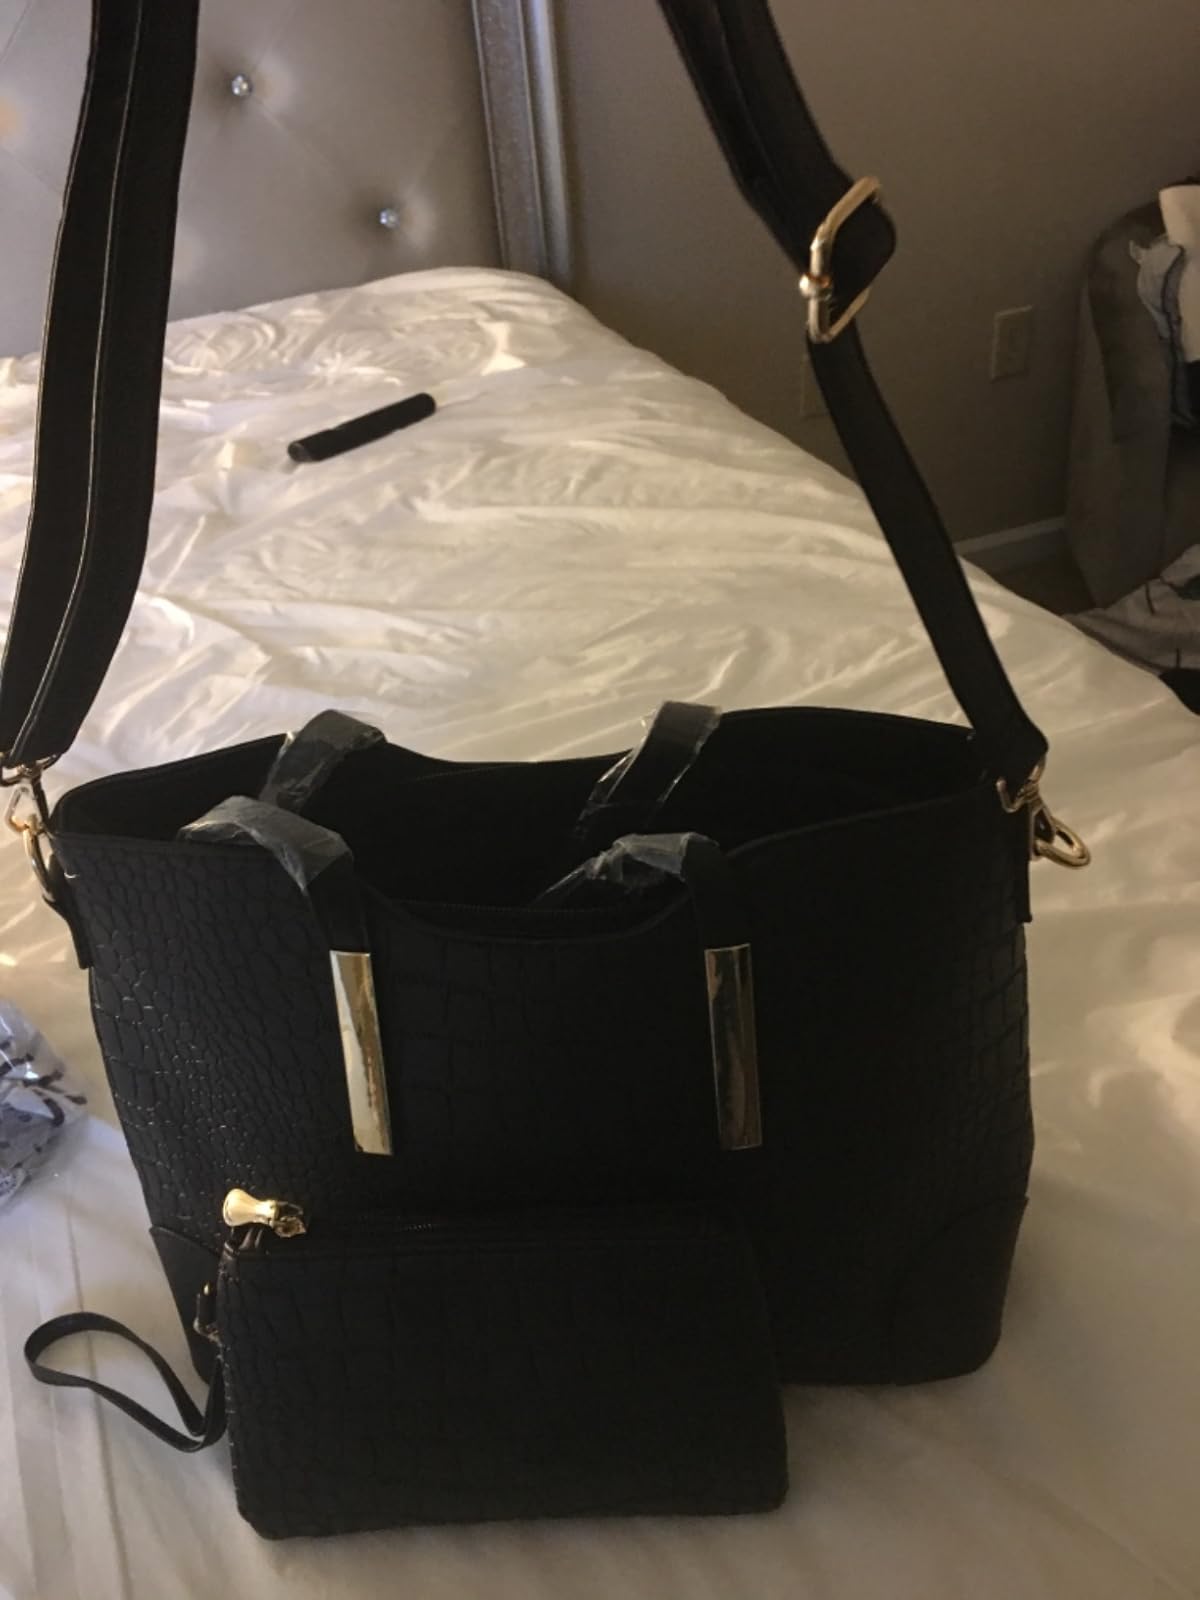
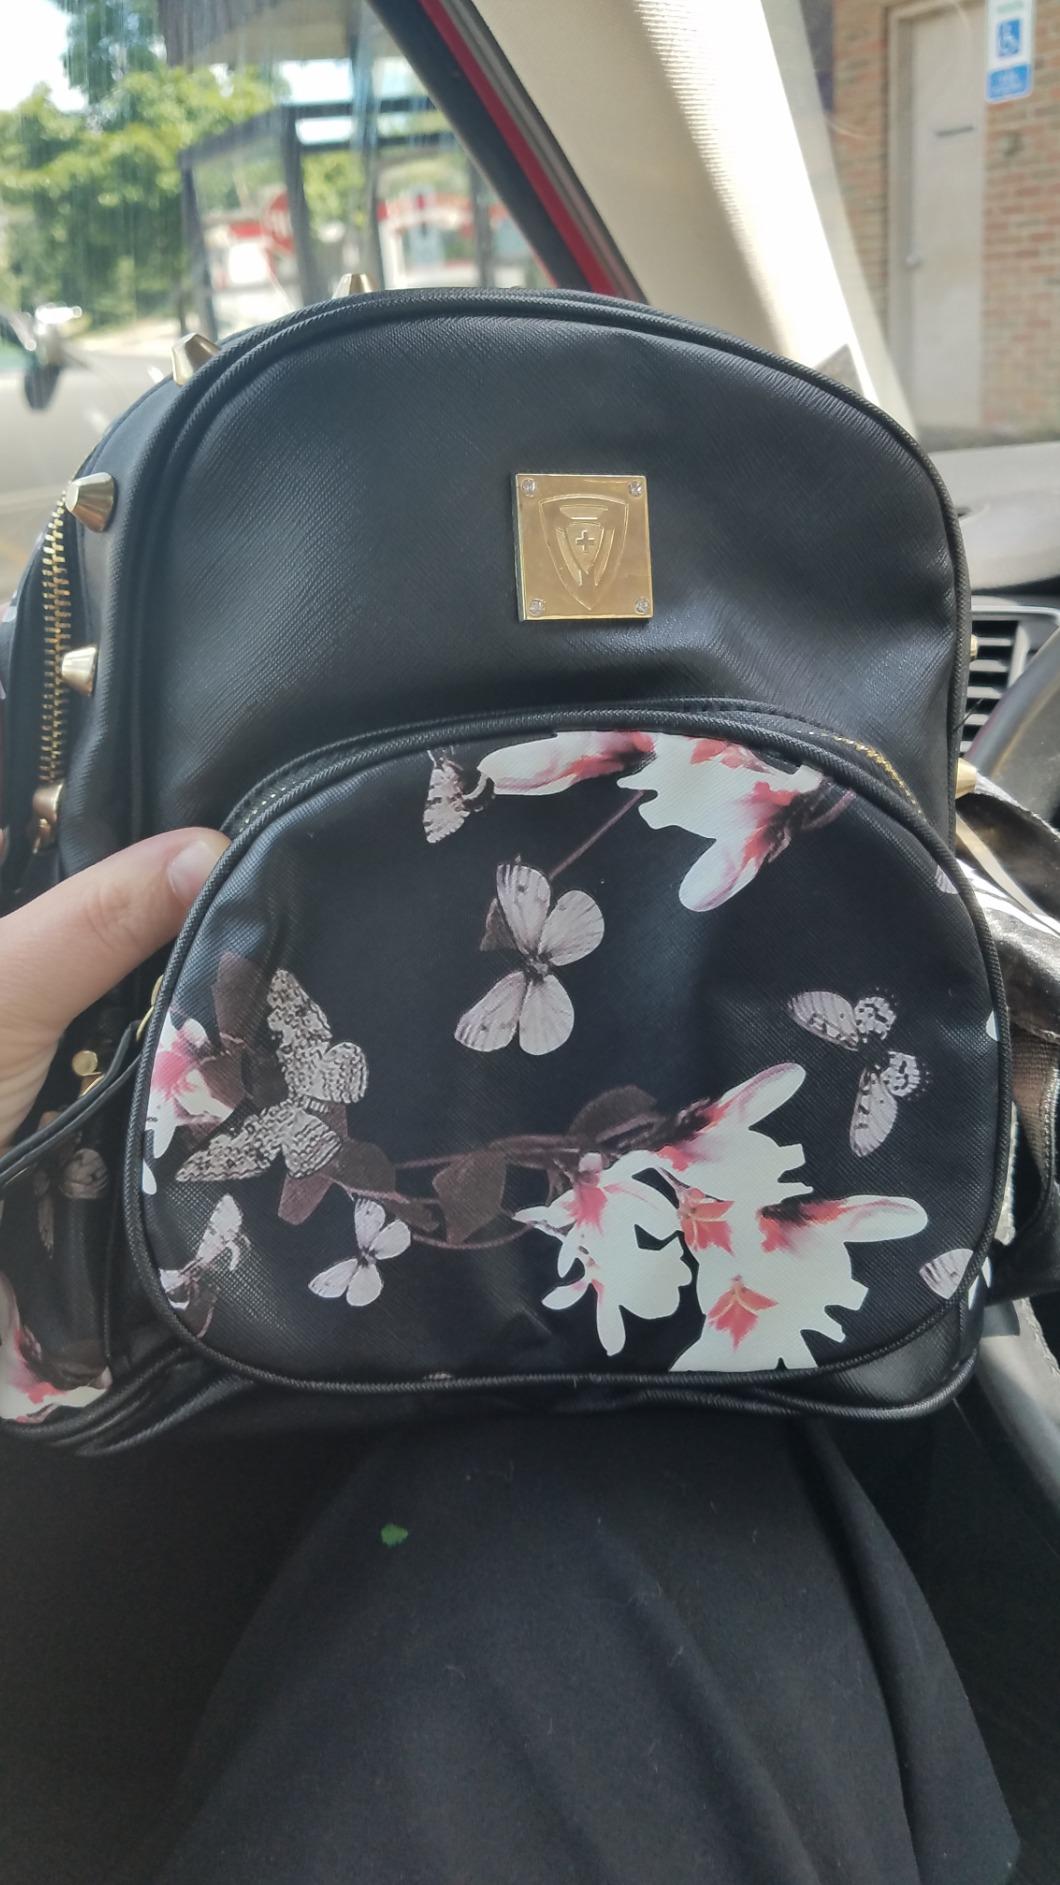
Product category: accessories_handbag
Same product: no